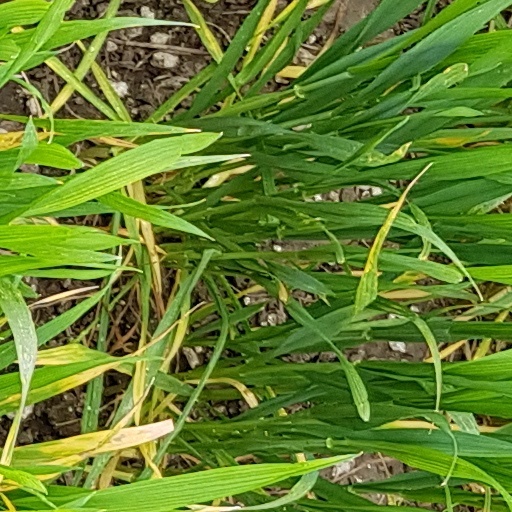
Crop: wheat